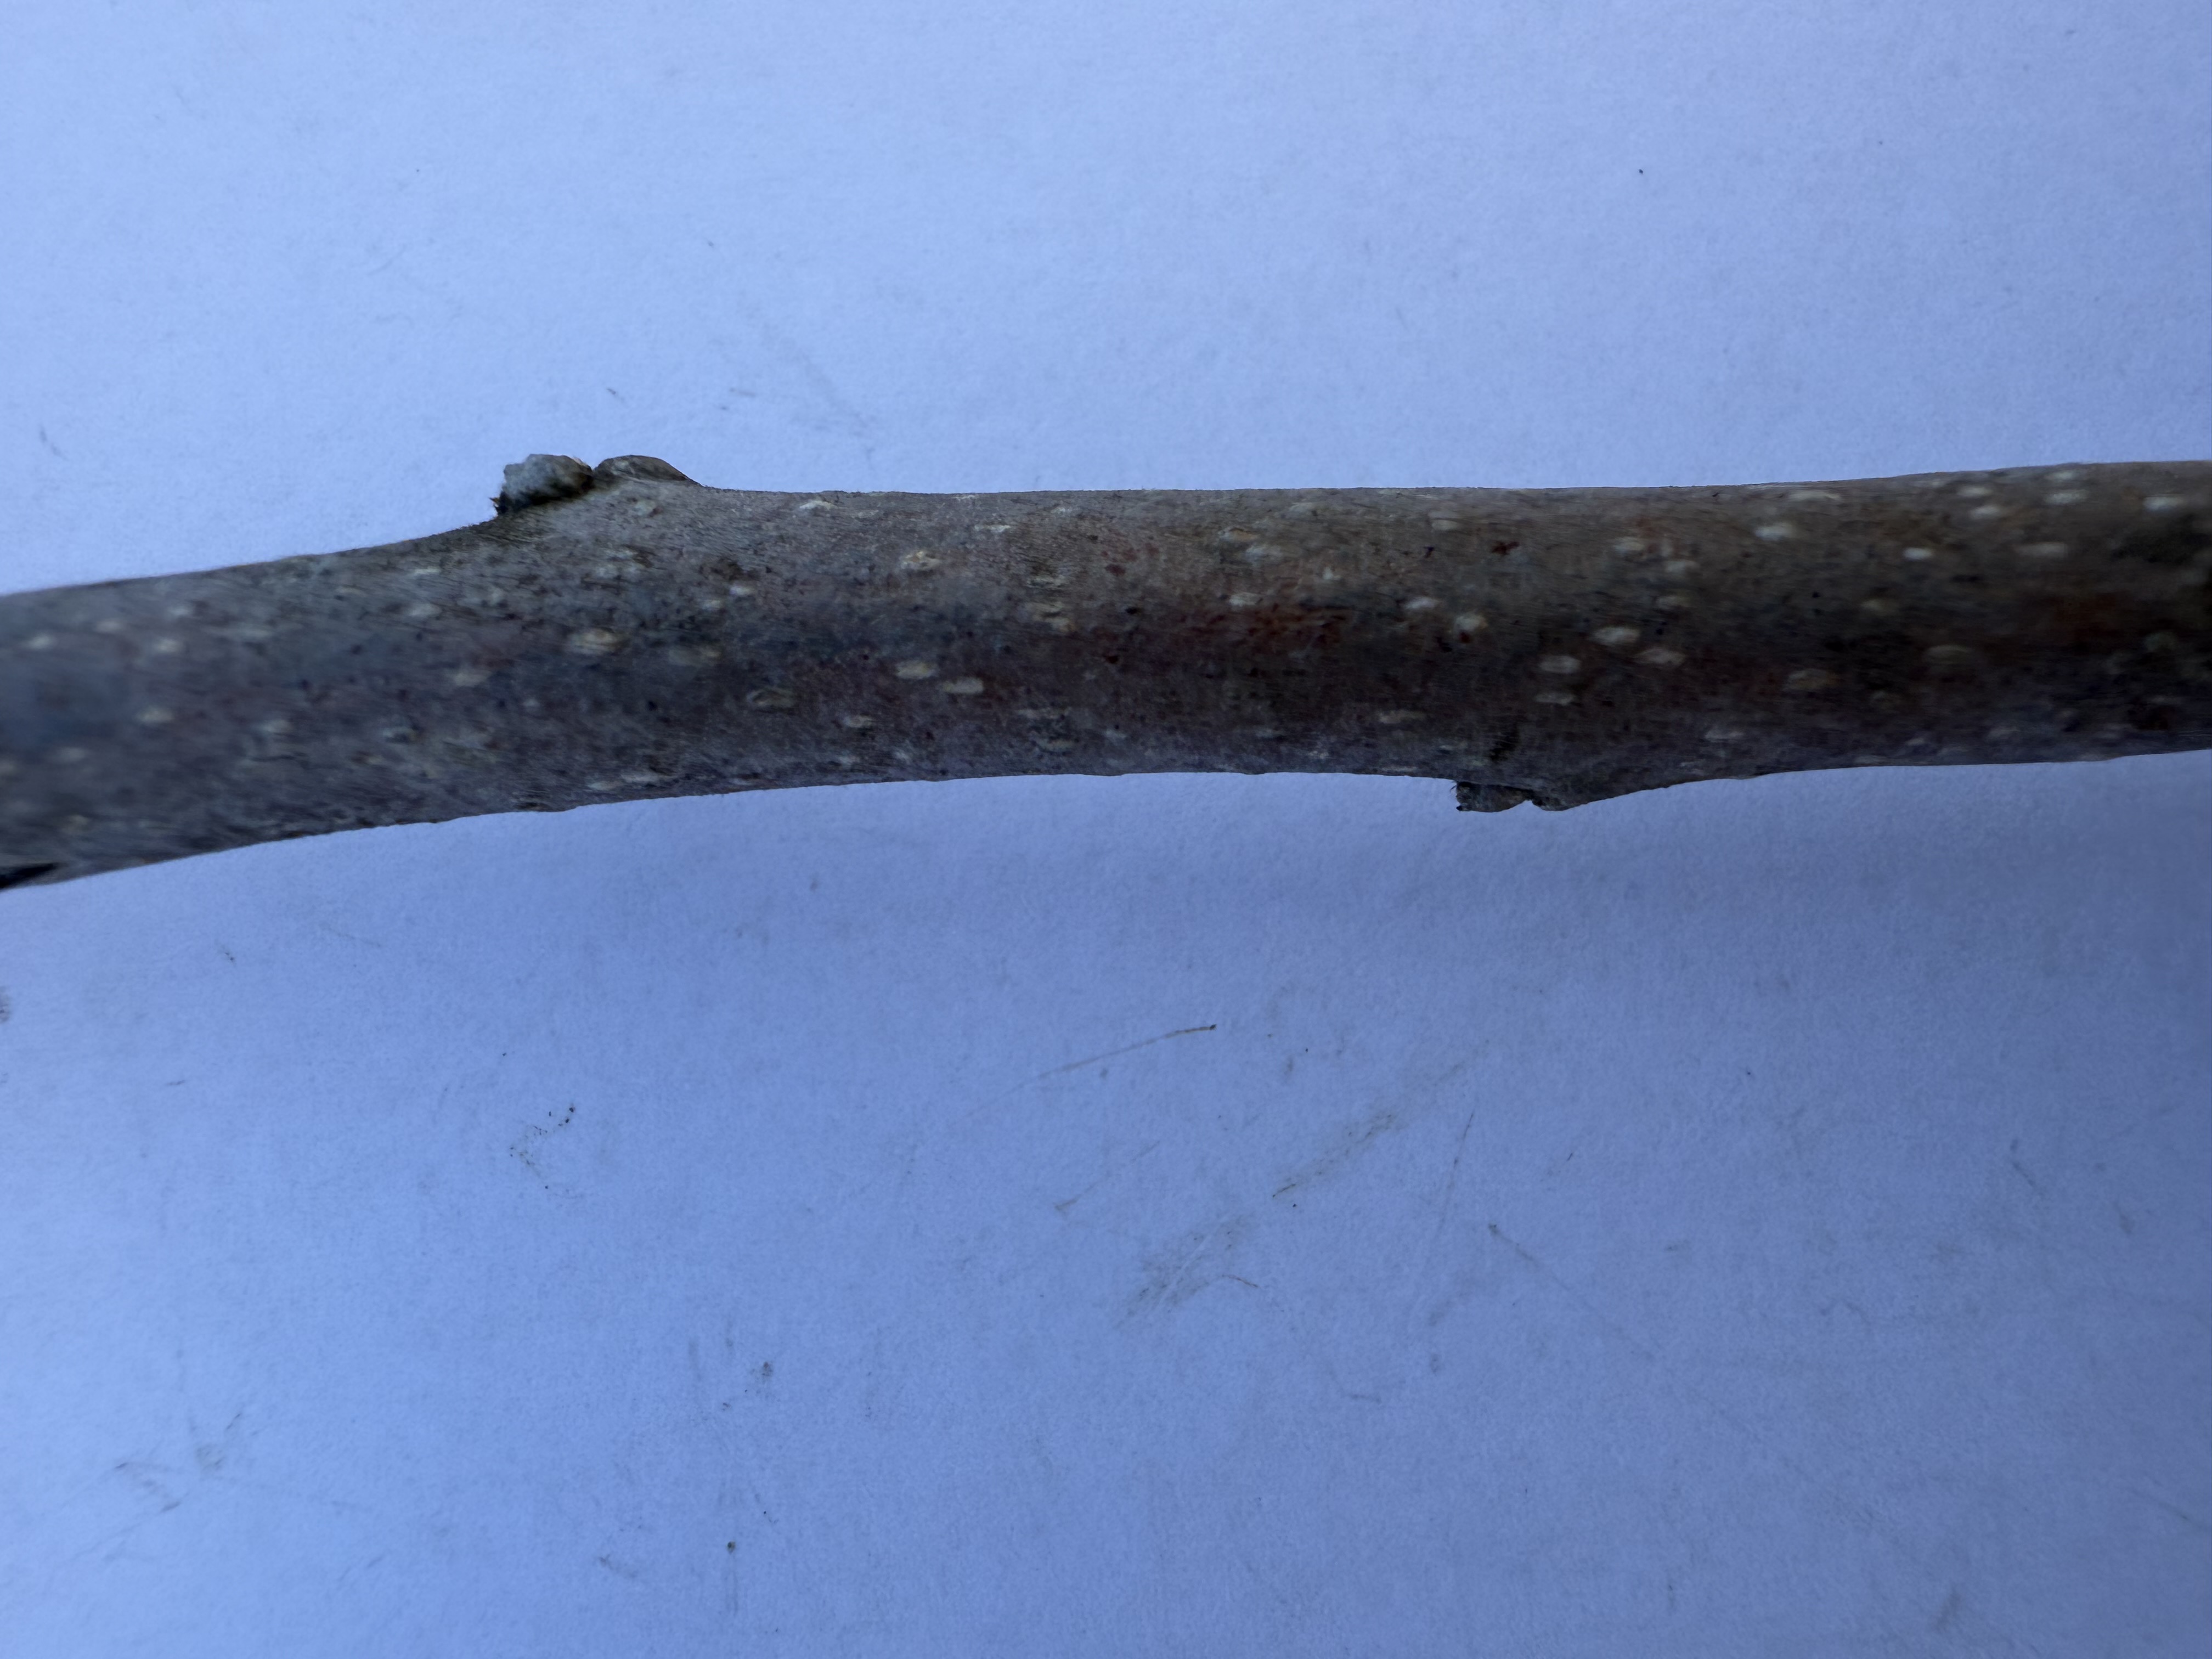
Variety: Hachiya Persimmon